National Broadband Network

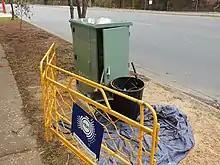
An NBN FTTN (fibre to the node) cabinet during installation

The National Broadband Network (NBN) is Australia's national wholesale open-access data network. It includes wired and radio communication components rolled out and operated by NBN Co, a government-owned corporation. Internet service providers, known under NBN as retail service providers (or RSPs), contract with NBN to access the data network and sell fixed Internet access to end users.